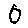
Label: 0